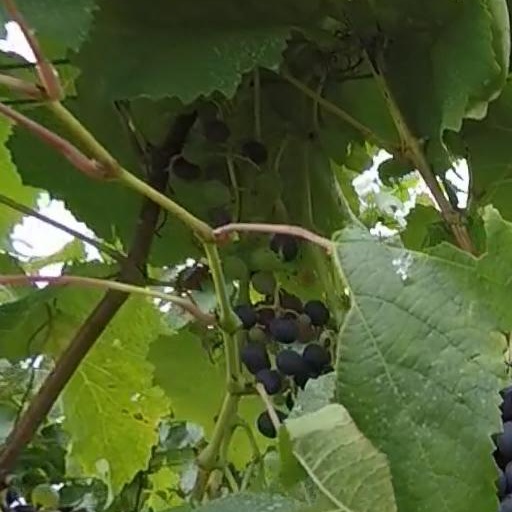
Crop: grape